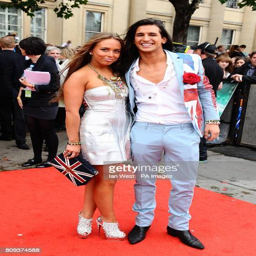
actor and person arriving for the world premiere of fantasy film